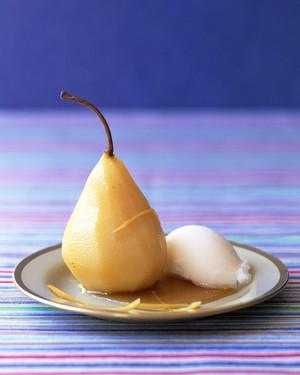
Label: Pear